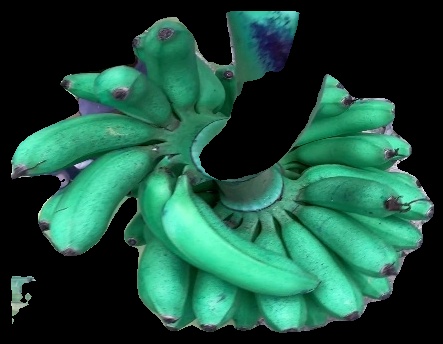
Variety: rasbale
Grade: grade1